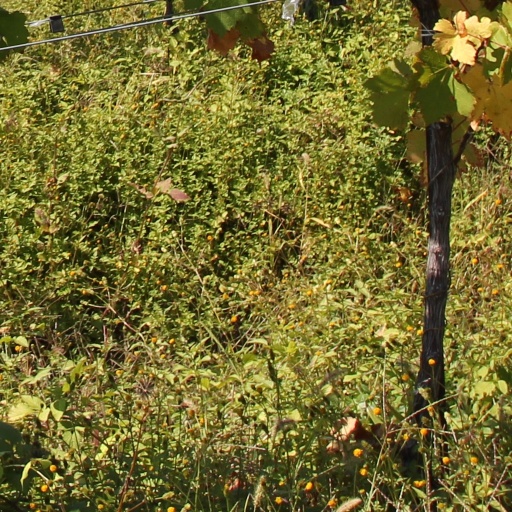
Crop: grape